Sky position (RA, Dec in degrees): 126.076, 12.802
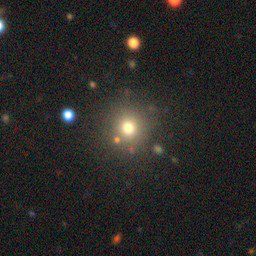
Galaxy morphology: Round Smooth Galaxies